Night of Champions (2014)

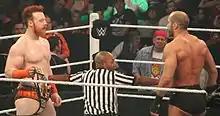
Sheamus defending his United States Championship against Cesaro

On the pre-show, Christian returned to host the "Peep" Show, with Chris Jericho as the show's guest. Analysis was provided by a pre-show panel of Booker T, Alex Riley, Big Show, and Renee Young.